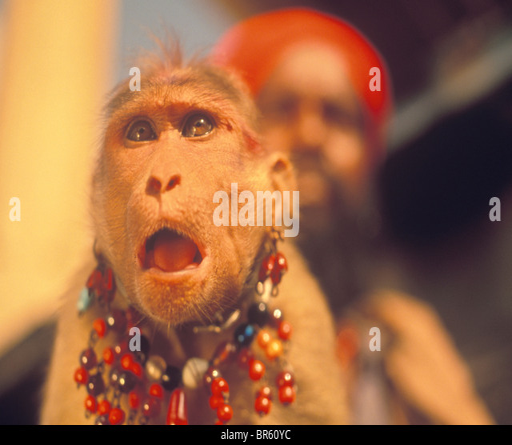
a performing monkey and his trainer in the town .